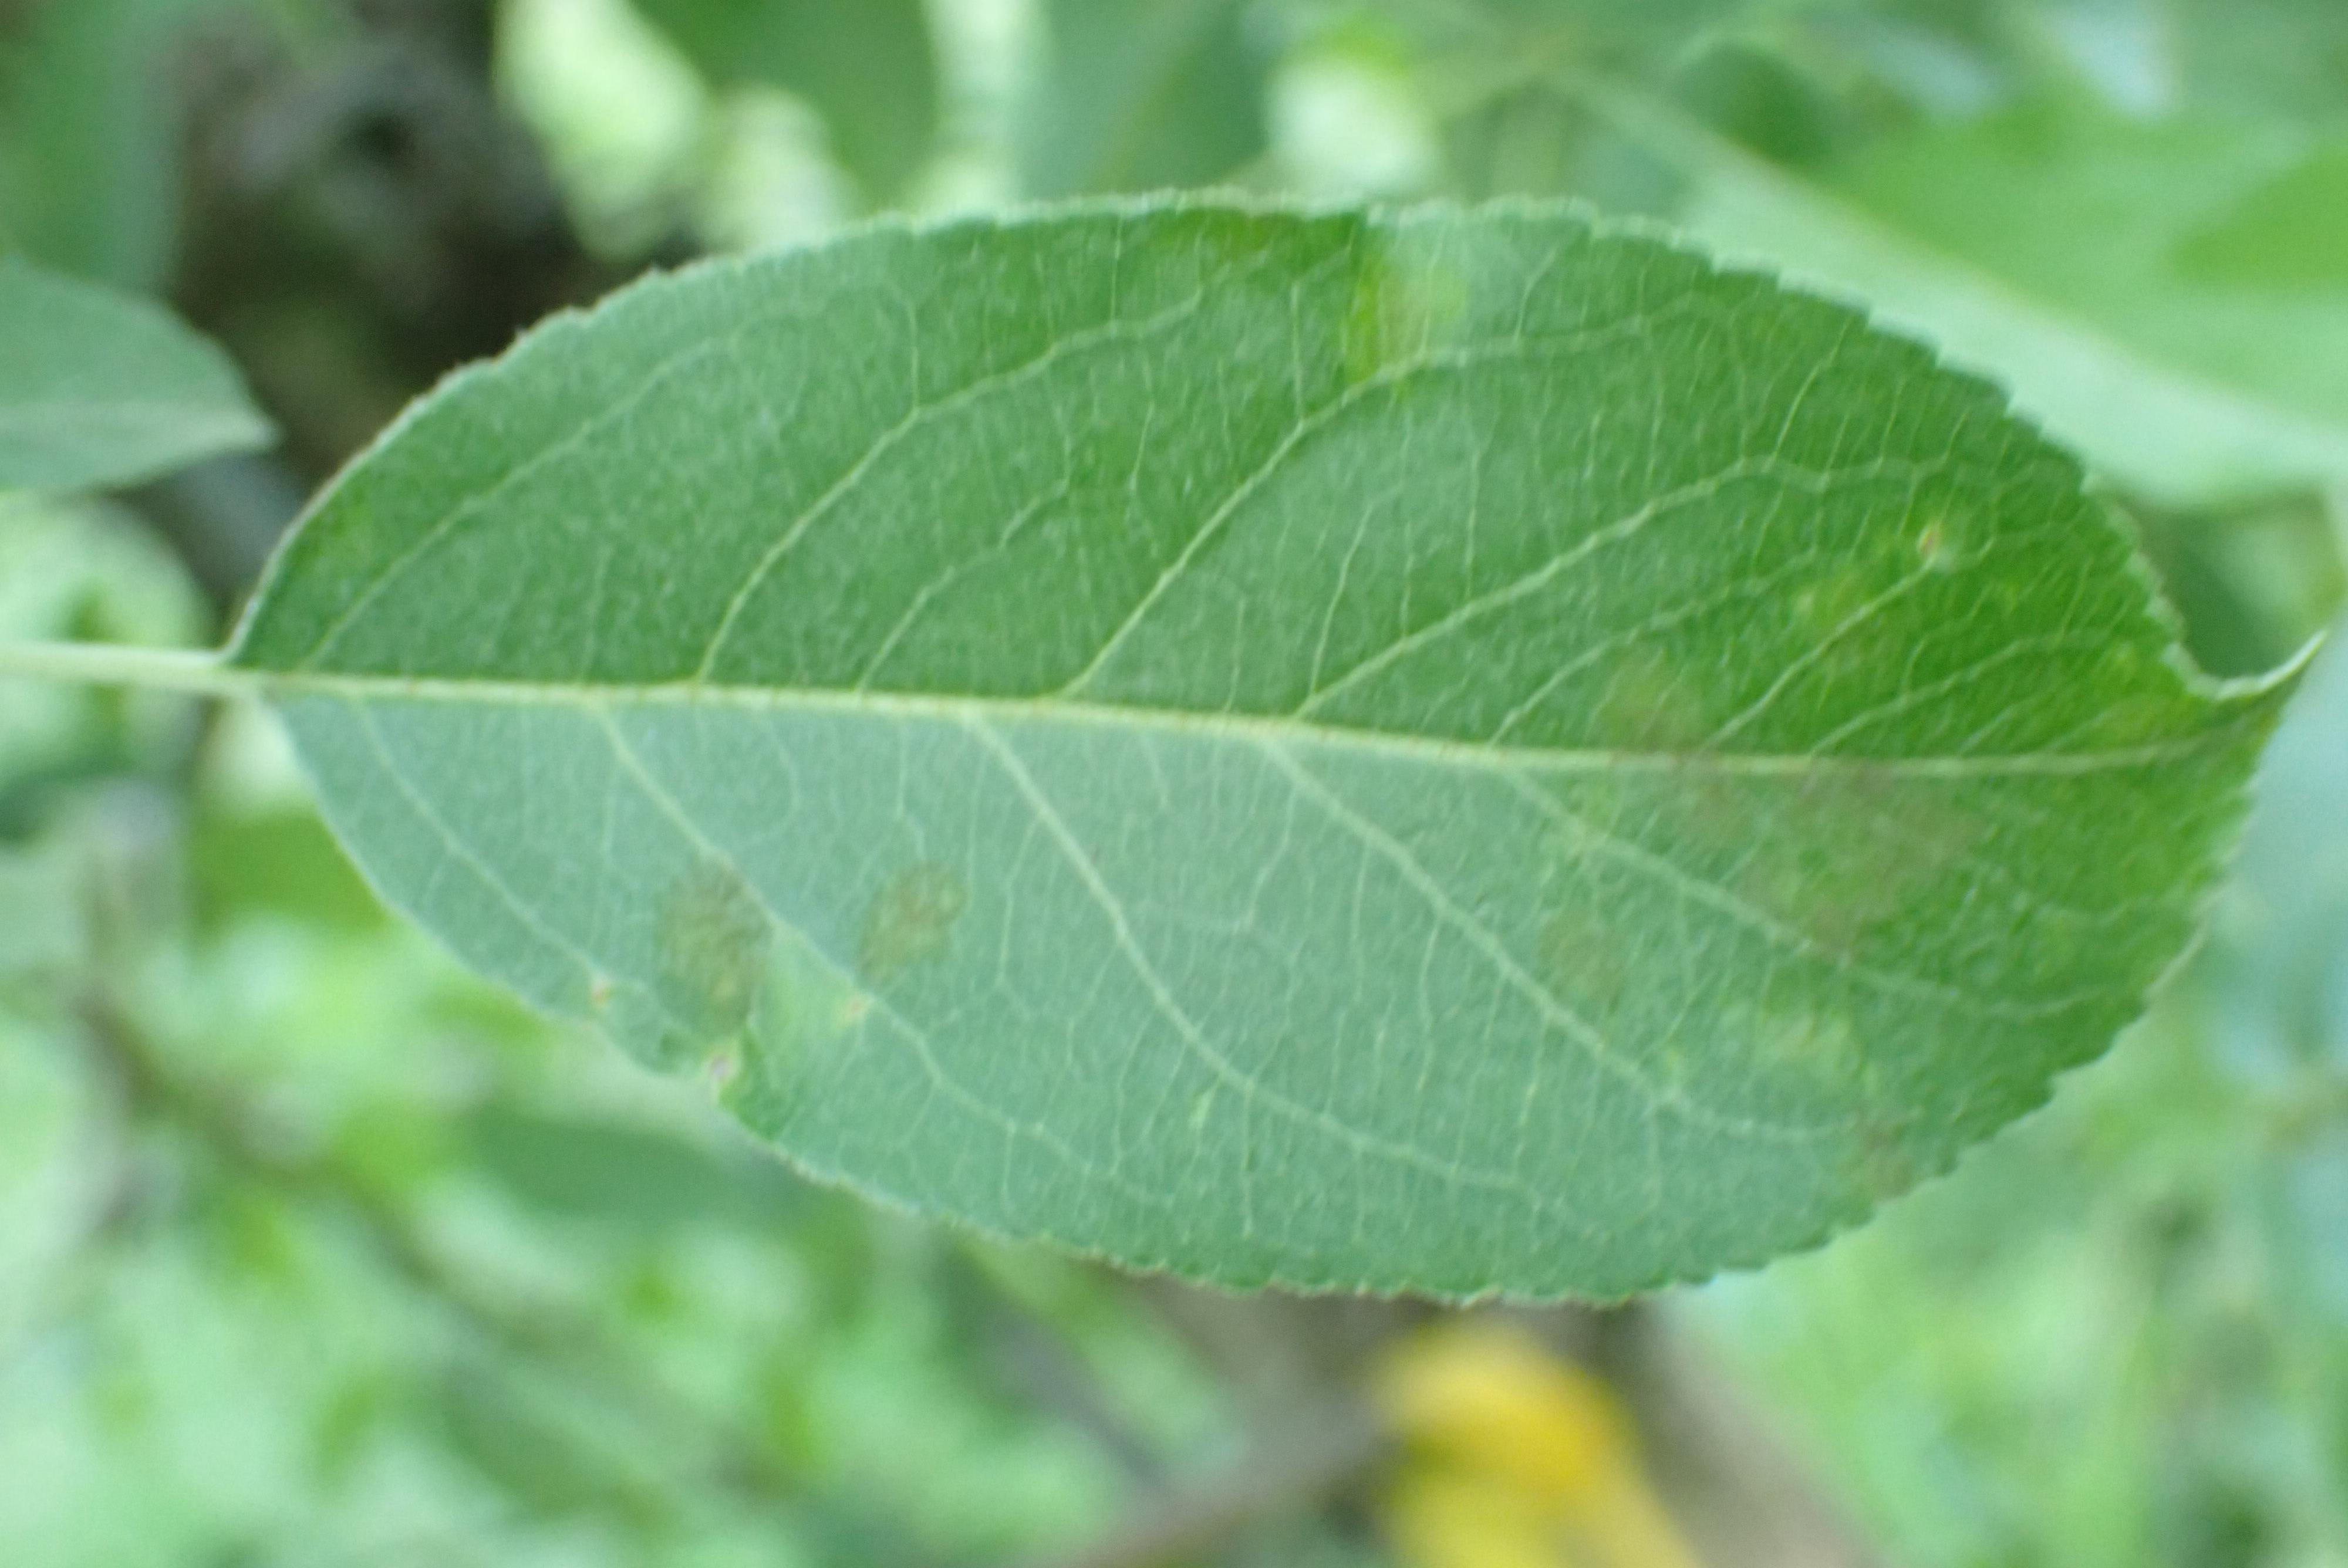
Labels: scab